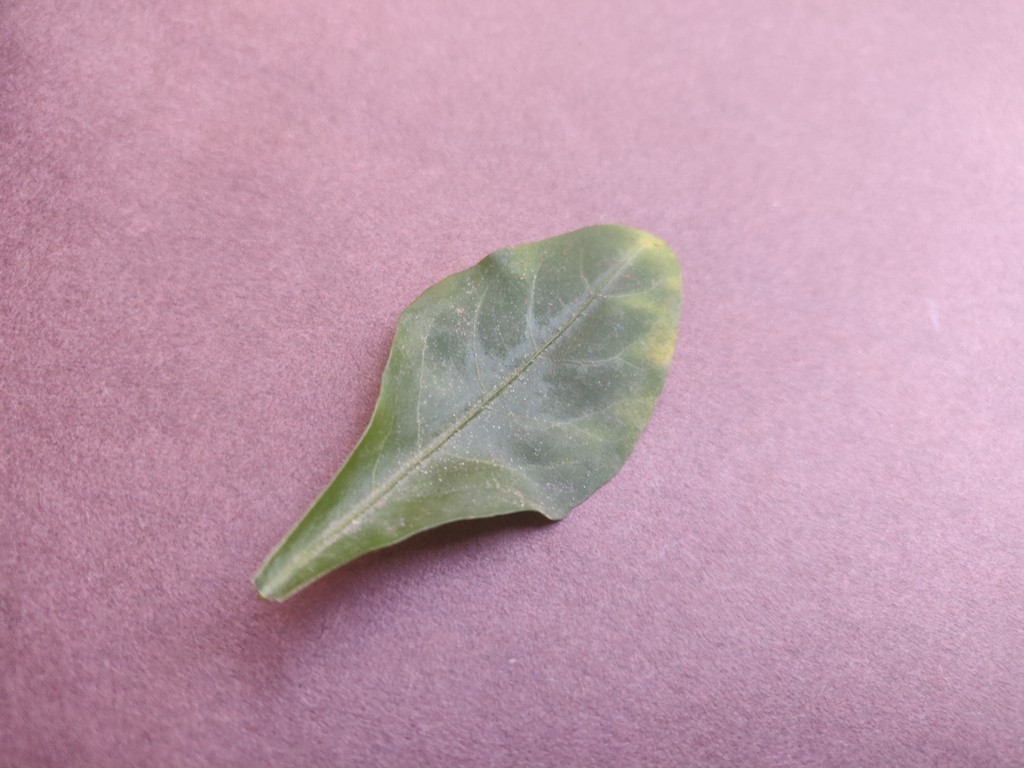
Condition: Unhealthy
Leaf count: single
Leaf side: front